Hiro Saga

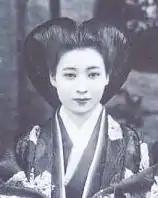
Hiro Saga in 1937

was a Japanese noblewoman and memoir writer. She was the daughter of Marquis Saneto Saga and a distant relative of Emperor Shōwa. She was married in 1937 to Pujie, the younger brother of Puyi, the last monarch of the Qing dynasty of China between 1908 and 1912 and the ruler of Japanese-backed Manchukuo between 1932 and 1945. After her marriage to Pujie, she was known as, and identified herself as, Aishinkakura Hiro (愛新覺羅•浩) or Aixinjueluo Hao in Chinese.